Solo Man

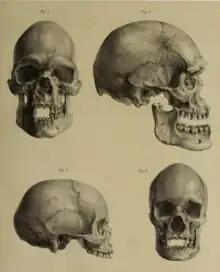
Three skulls Sir William Turner used to racially define Aboriginal Australians in 1884 (Solo Man was later classified as ancestral to this population)

The racial classification of Aboriginal Australians, because of the robustness of the skull compared to that of other modern-day populations, has historically been a complicated question for European science since Johann Friedrich Blumenbach (the founder of physical anthropology) introduced the topic in 1795 in his "De Generis Humani Varietate Nativa" ("On the Natural History of Mankind"). Following the conception of evolution by Darwin, English anthropologist Thomas Henry Huxley suggested an ancestor–descendant relationship between European Neanderthals and Aboriginal Australians in 1863, which was furthered by later racial anthropologists until the discovery of Indonesian archaic humans.